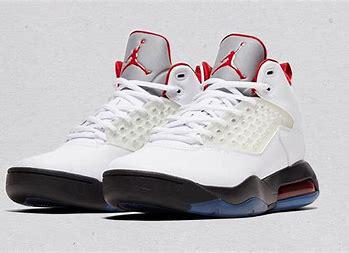
Brand: Jordan
Model: Maxin 200